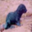
Label: seal